Tampa Bay Buccaneers

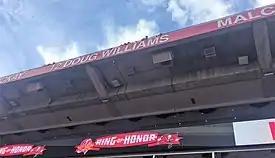
The updated Ring of Honor at Raymond James Stadium after facility renovations were completed in 2016–2017.

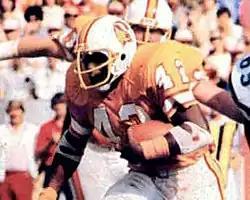
Bell's rushing abilities helped lead Tampa Bay to their first franchise playoff win in 1979.

Many current and former members of the Buccaneers have been selected to the Associated Press All-Pro first and second teams. While the AP All-Pro teams are generally considered the highest nomination, Pro Football Writers of America, Newspaper Enterprise Association, Pro Football Weekly, Pro Football Focus, and The Sporting News have also nominated Buccaneers players to their All-Pro teams.